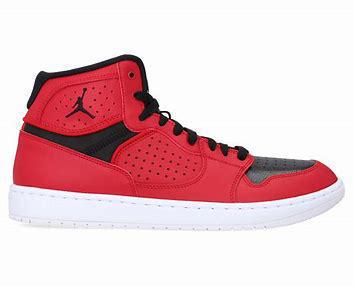
Brand: Jordan
Model: Access